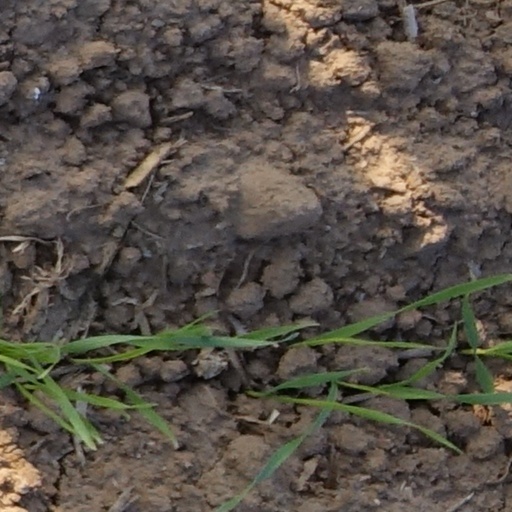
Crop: wheat